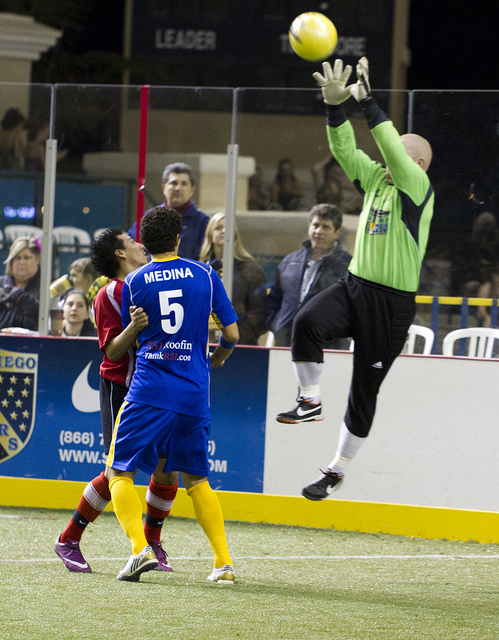
các cầu thủ bóng đá đang thi đấu trên sân